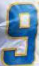
Number: 9